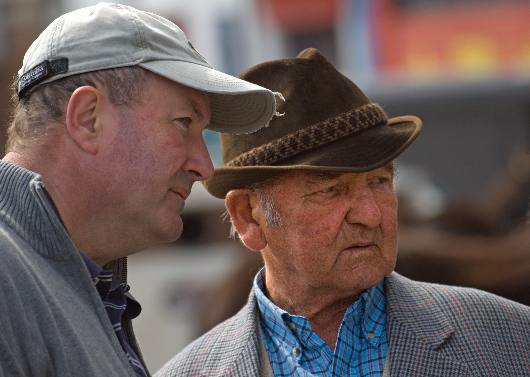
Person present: No